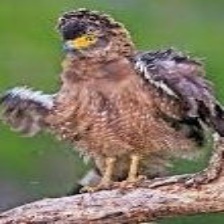
Species: CRESTED SERPENT EAGLE
Scientific name: SPILORNIS CHEELA